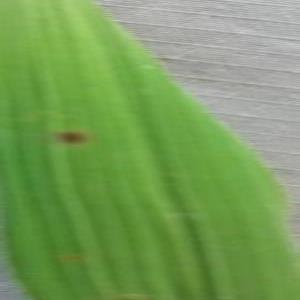
Disease: Brownspot